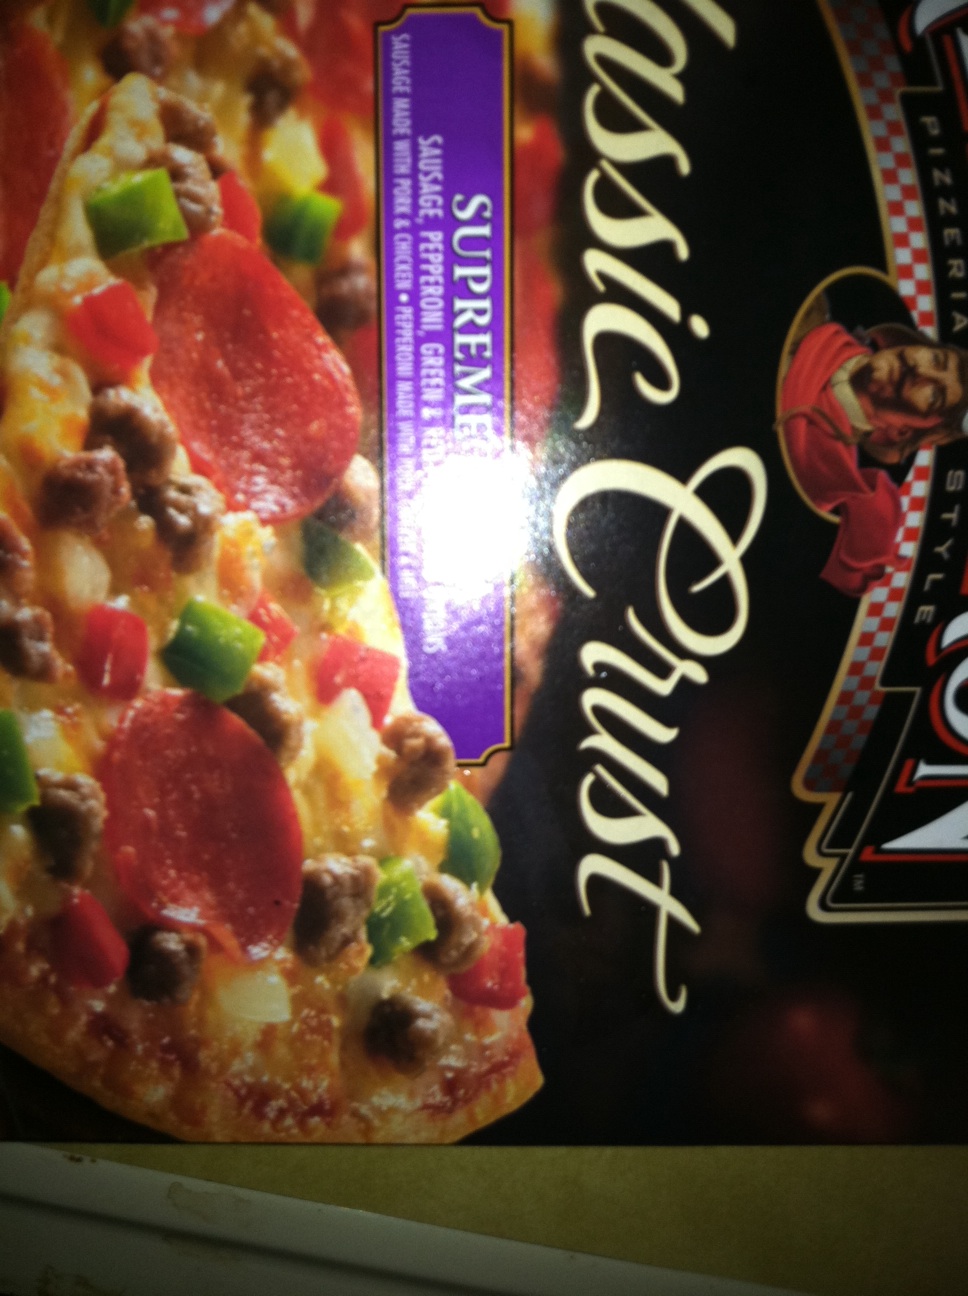Question: What kind of pizza is this?
Answer: supreme